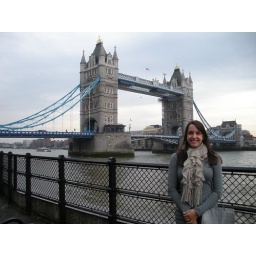
me in front of the tower bridge